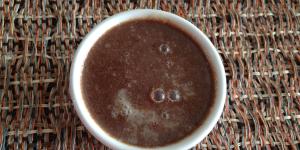
leche condensada sin lactosa